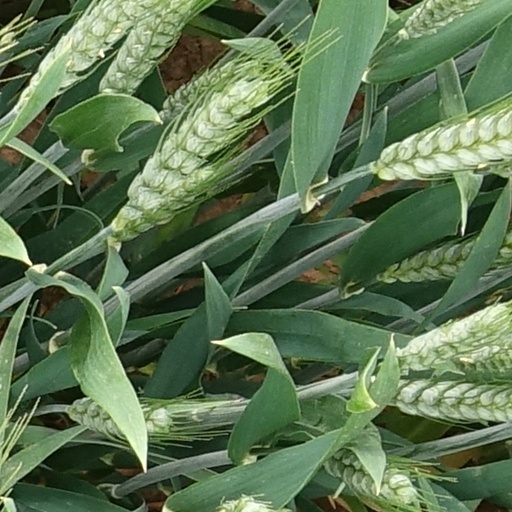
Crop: wheat